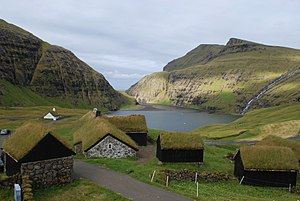
Streymoy / Galleri
Saksun er en færøsk bygd på den nordvestlige del af Streymoy.
Streymoy, der er 48 kilometer lang og 14 kilometer bred, er den største og folkerigeste ø på Færøerne. Øen er inddelt i en nord- og sydregion. Hovedstaden Tórshavn ligger på den sydøstlige side beskyttet af Nolsoy. Byen er med sin store havn, sin industri og kultur, blevet Færøernes administrative centrum.